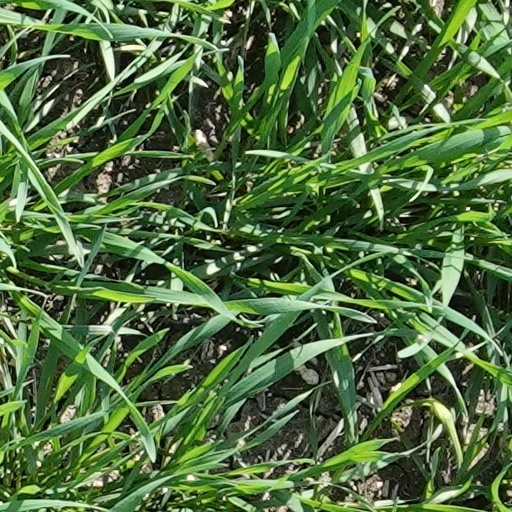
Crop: wheat